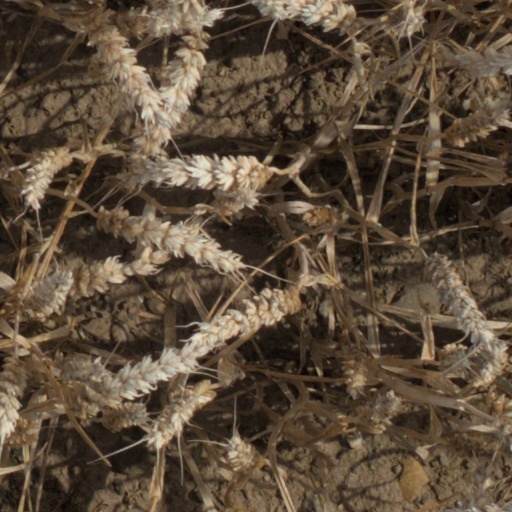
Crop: wheat